Ma.Ama

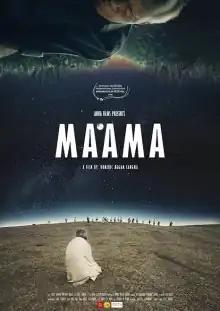
Poster

Ma.Ama is a 2018 Indian Garo language film directed by Dominic Sangma. Produced by Xu Jianshang, Dominic Sangma Co-producer by Tojo Xavier, the film stars Philip Sangma, Brilliant Marak and Hailin Sangma. The film was screened at the Mumbai Academy of the Moving Image -Mami in 2018. The film won the National Film Award for Best Feature Film in Garo at India's 66th National Film Awards.